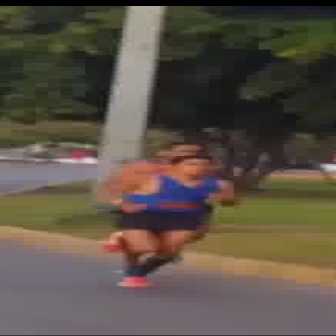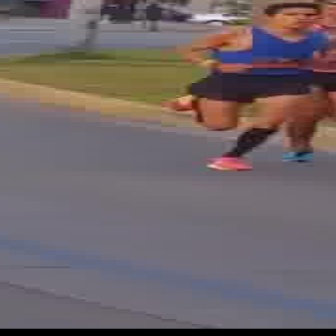
  Please identify the target specified by the bounding box [102,154,237,288] in the first image and locate it in the second image. Return the coordinates in [x_min,y_min,x_max,y_max] format.
Answer: [162,0,331,169]